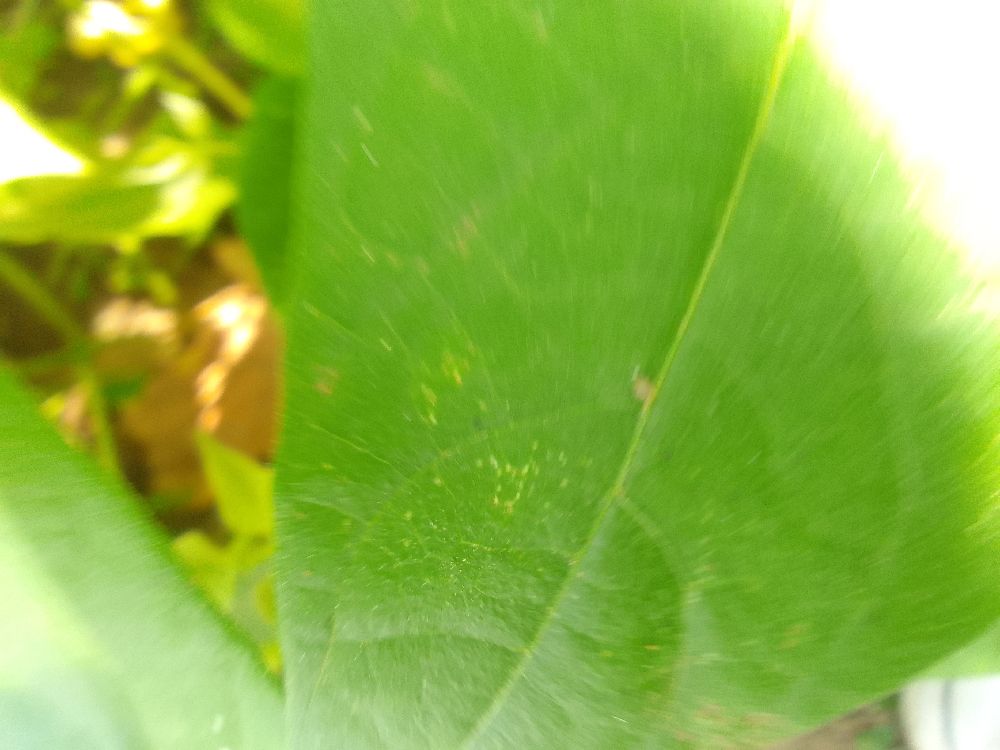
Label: healthy